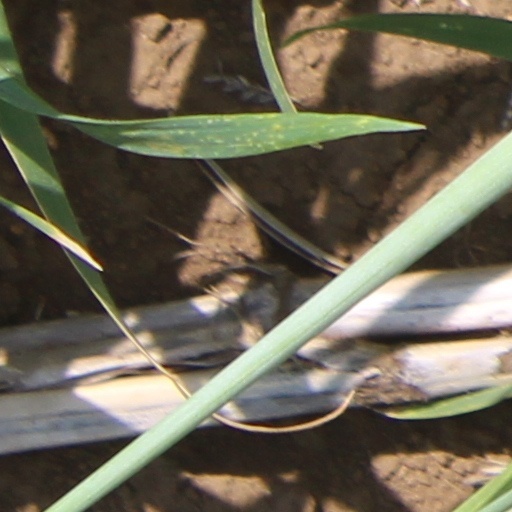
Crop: wheat